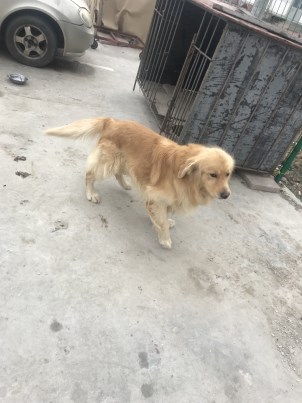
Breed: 5355-n000126-golden_retriever